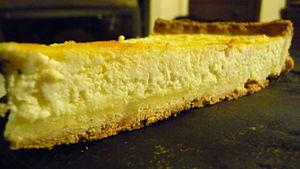
Flauna du Rouergue méridionnal (flan à la recuite de brebis)
La flaune, ou flausona en occitan ou flauna en occitan rouergat, est un flan pâtissier de ménage de la cuisine rouergate.